Grace Beside Me

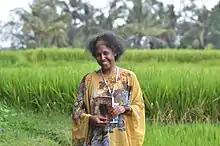
An upper body shot of woman standing in a grassy field. She is holding a copy of a novel and is smiling.

Writer of the 2012 novel "Grace Beside Me", Sue McPherson, and producers Lois Randall and Dena Curtis previously adapted the book into a short film, "Nan and a Whole Lot of Trouble" (2014), supported by the First Nations departments of Screen Australia and the ABC, after Randall's company Magpie Pictures had optioned the book. During post-production, they discussed the idea of expanding it into a series with head of First Nations at Screen Australia Penny Smallacombe. They spoke to Mary-Ellen Mullane at NITV, who were just looking into commissioning children's content for the first time. NITV did not have a big enough funding budget, but Head of Children's and Education at the ABC, Michael Carrington, initiated the possibility of NITV and the ABC co-commissioning titles. This financing structure later served to fund productions such as "Little J & Big Cuz" and "Thalu". Funding support came from Screen Australia, Screen Queensland, and pre-sale to Disney.